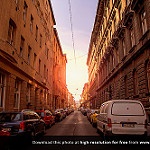
Scene: Outdoor